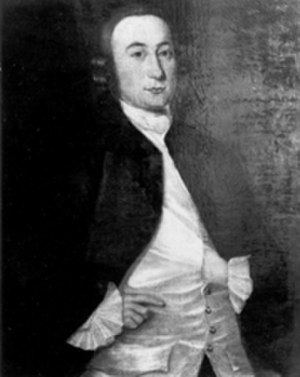
Senatorer fra Massachusetts / Klasse 1
Senatorer fra Massachusetts er de senatorer, som vælges til at repræsentere Massachusetts i USA's senat. De vælges ved almindelige valg for en periode på seks år, som begynder den 3. januar. Valget finder sted den første tirsdag efter 1. november. Før 1914 blev senatorerne valgt af Massachusetts' lovgivende forsamling, og indtil 1935 begyndte deres funktionsperiode den 4. marts. De nuværende senatorer er demokraterne Elizabeth Warren og Ed Markey.